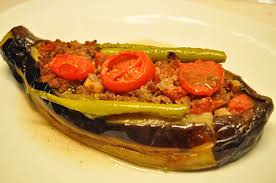
Yemek: karniyarik